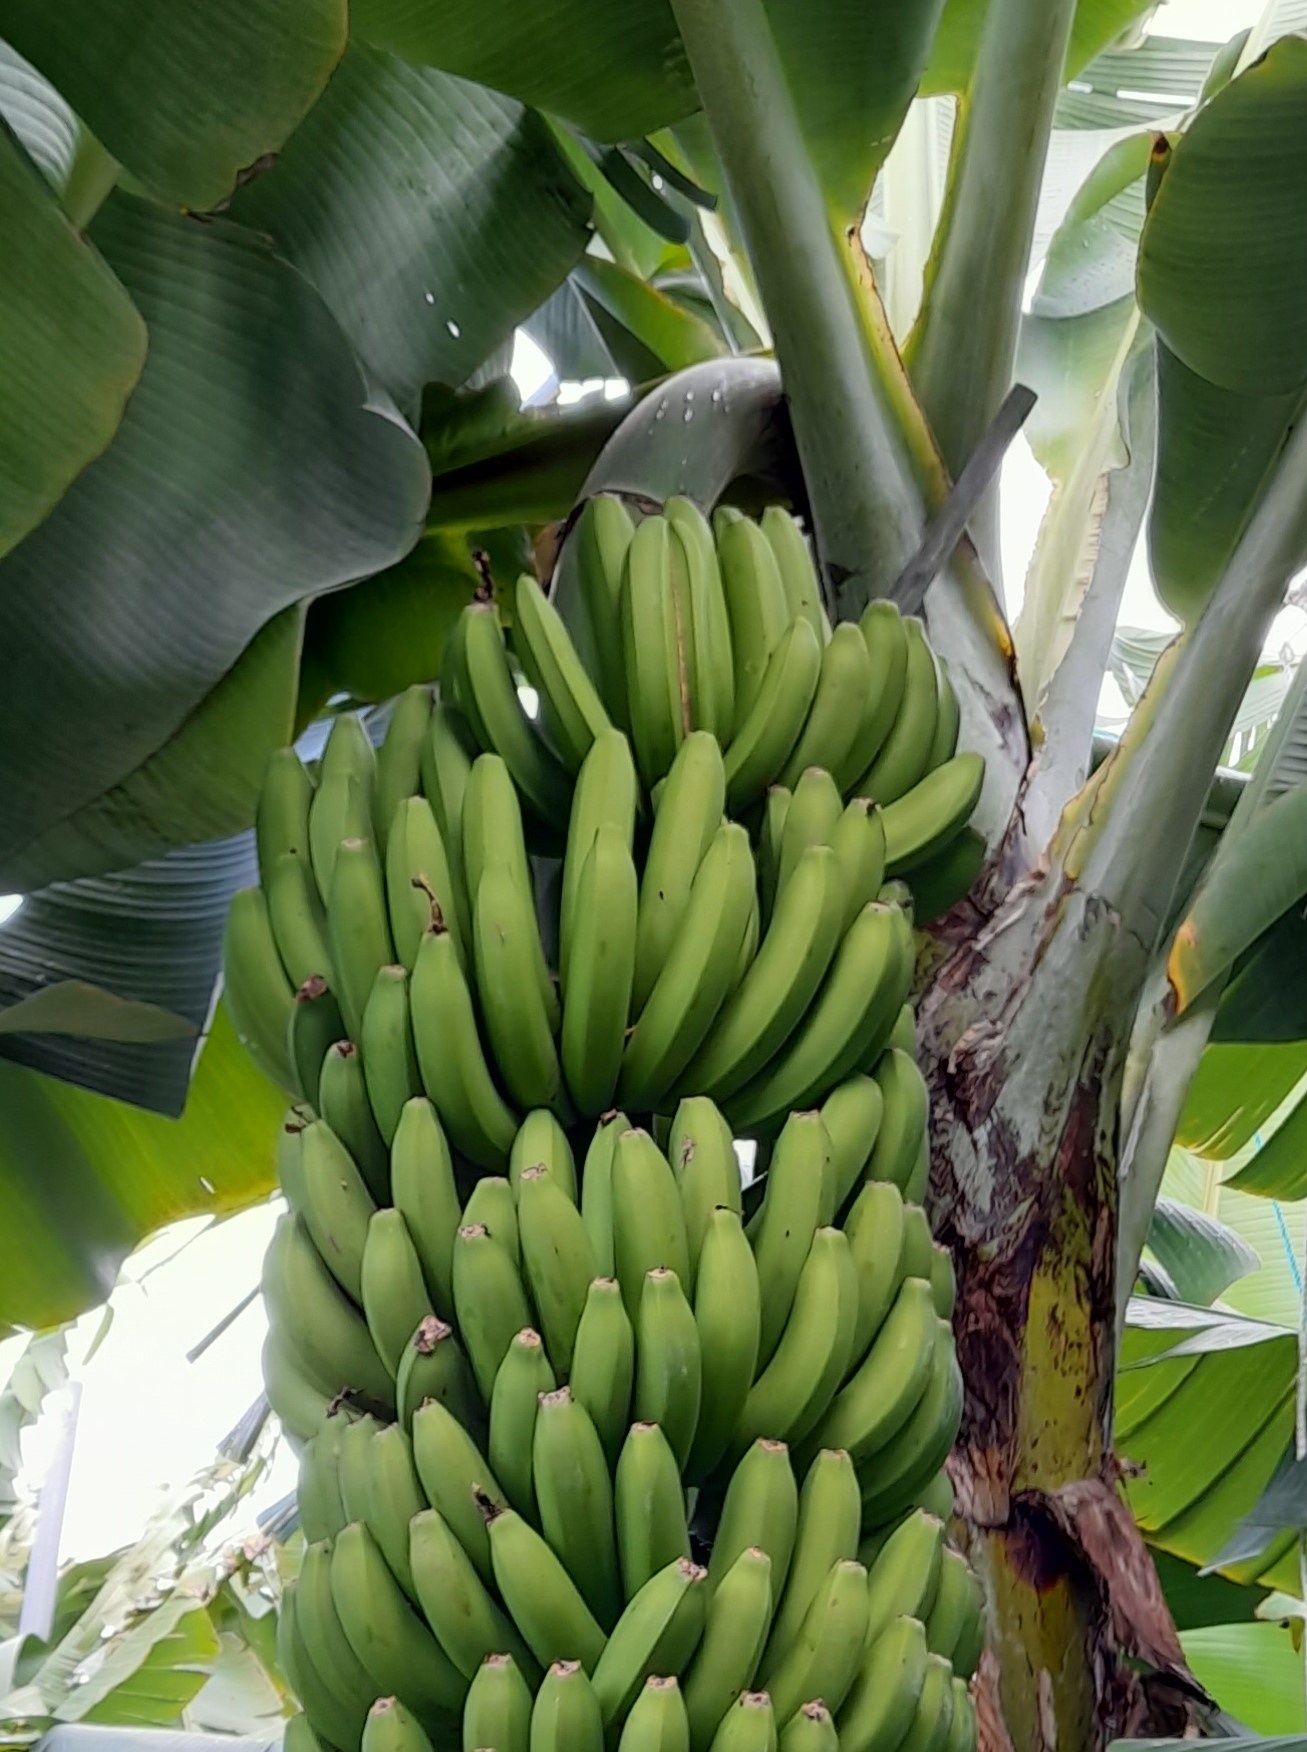
Label: Cut